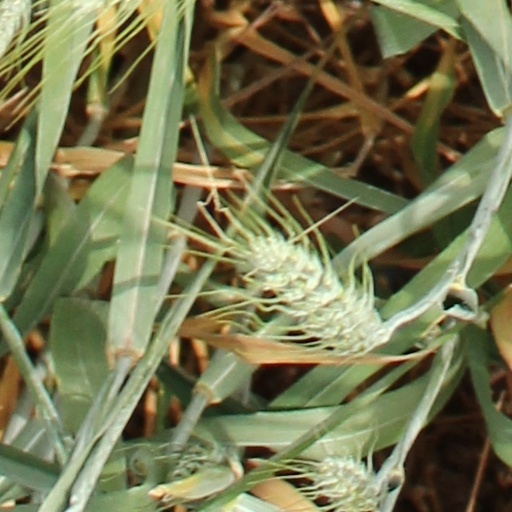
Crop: wheat